The Second Floor Mystery

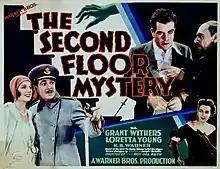
theatrical release poster

The Second Floor Mystery is a 1930 American pre-Code film directed by Roy Del Ruth. It was based on the 1916 novel "The Agony Column" by Earl Derr Biggers. The film stars Grant Withers, Loretta Young, H. B. Warner and John Loder.